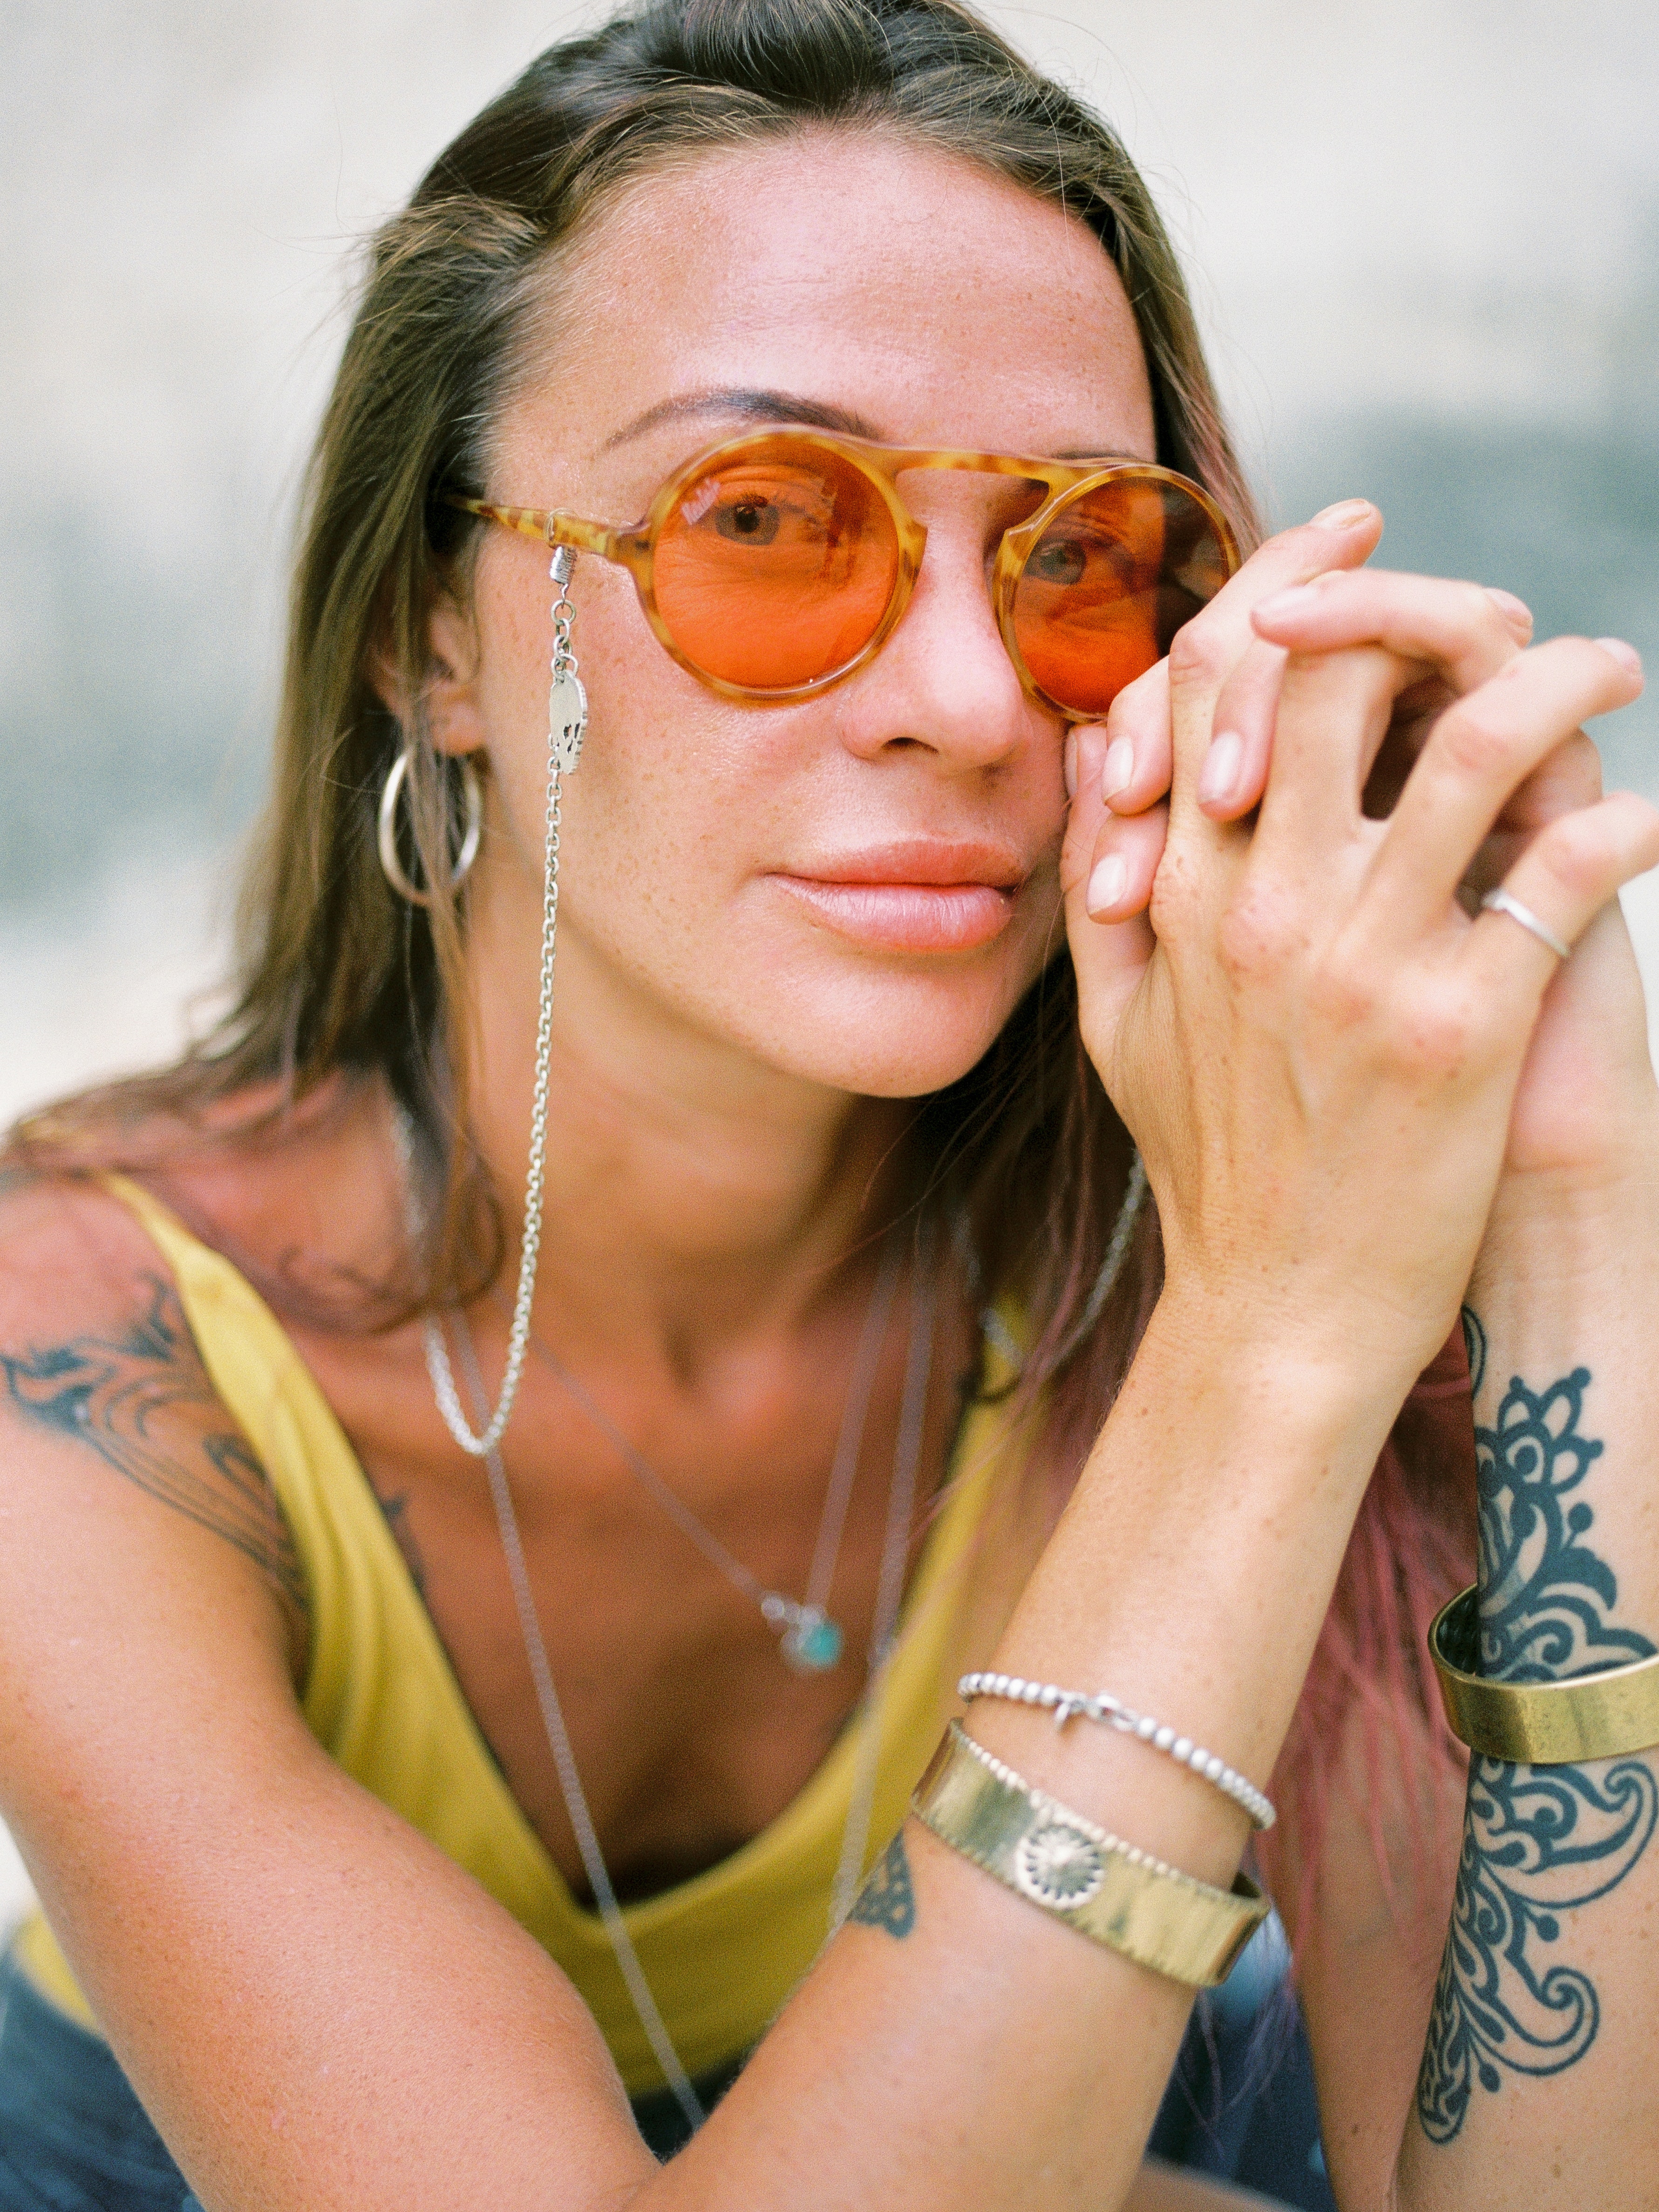
woman, glasses, hair, head, lip, hand, vision care, shoulder, arm, goggles, sunglasses, muscle, mouth, eyewear, neck, human body, flash photography, eyelash, street fashion, happy, gesture, finger, cool, earrings, black hair, summer, leisure, jewellery, beauty, bracelet, long hair, travel, grass, necklace, wrist, event, blond, brown hair, fashion accessory, nail, personal protective equipment, fun, portrait photography, aviator sunglass, photo shoot, sun tanning, tourism, festival, hair coloring, sitting, photography